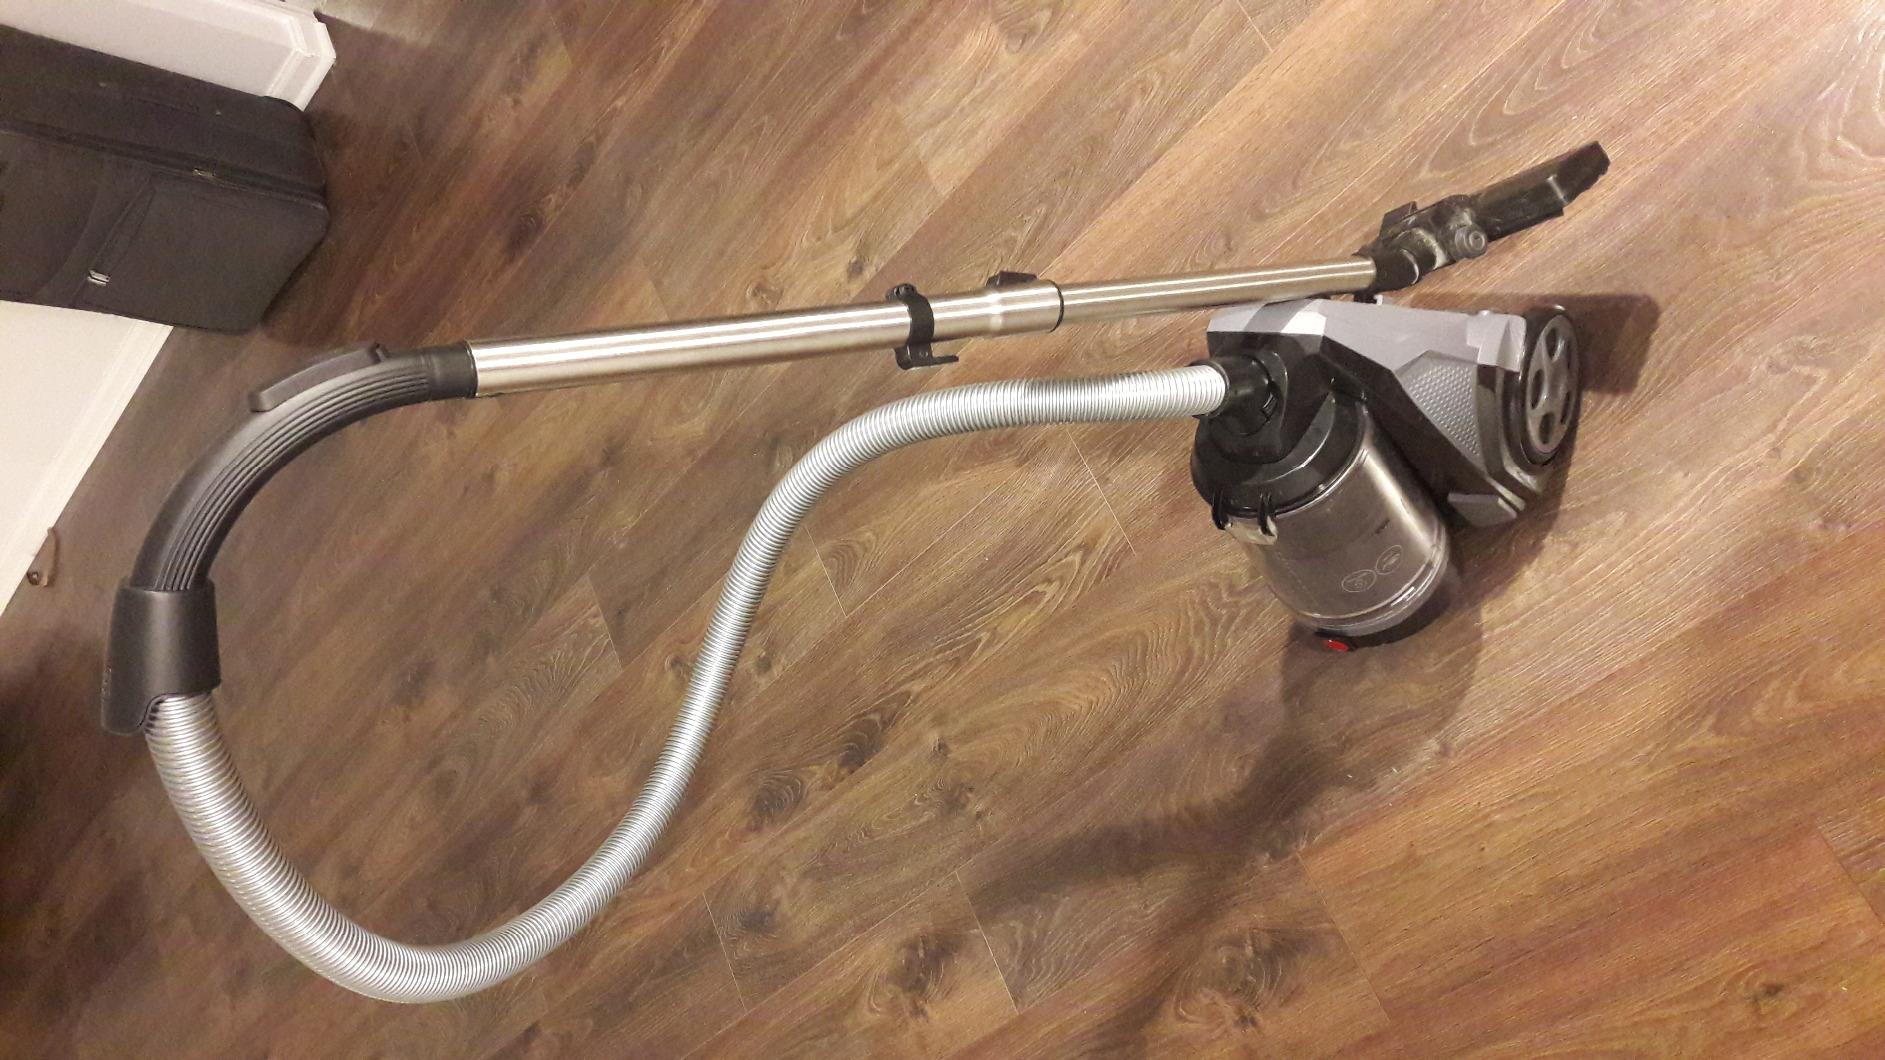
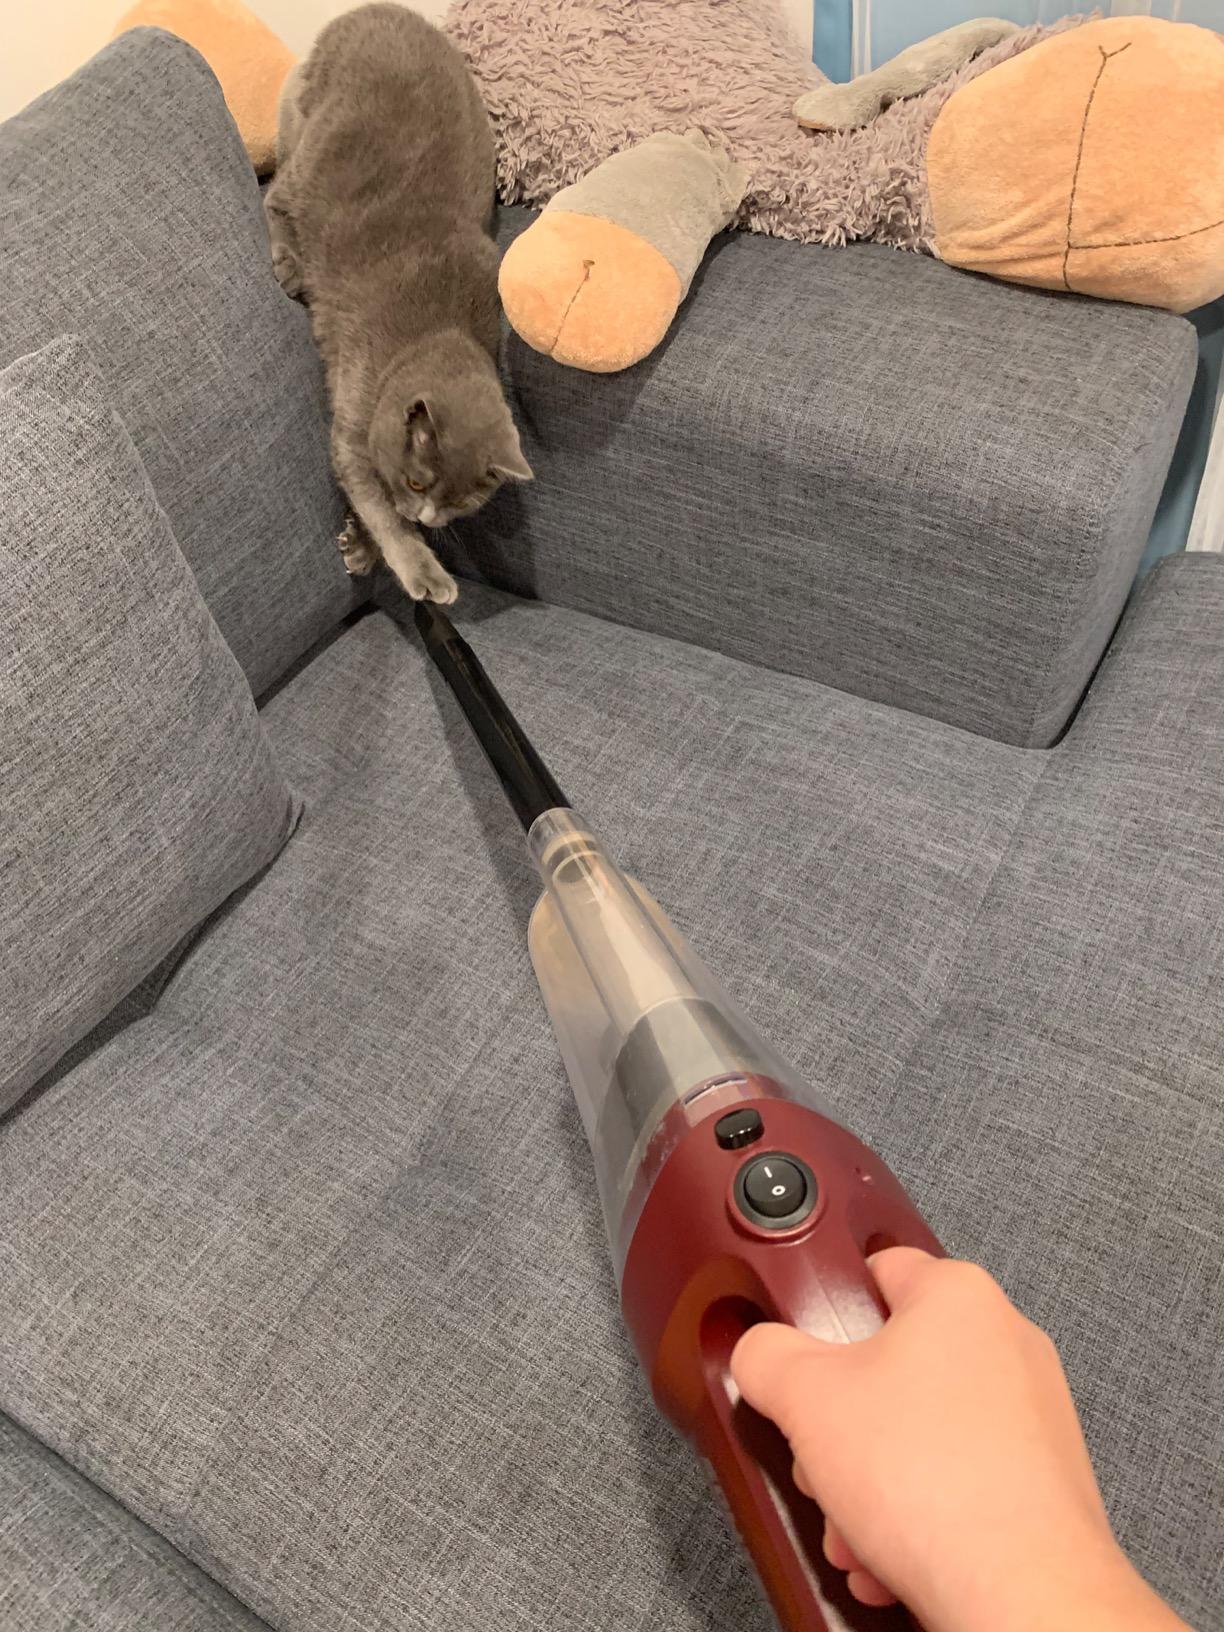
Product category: items_vacuum
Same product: no